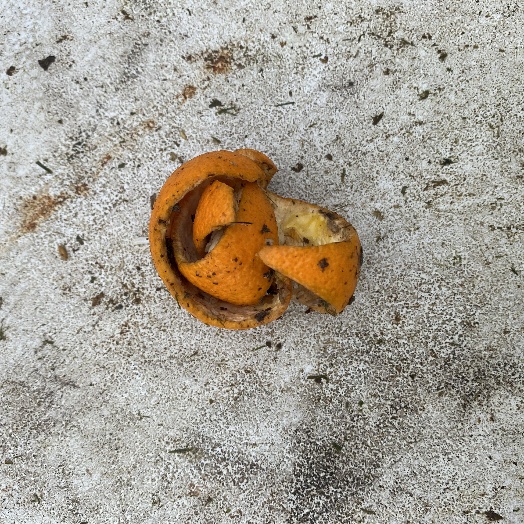
Label: generalcompost